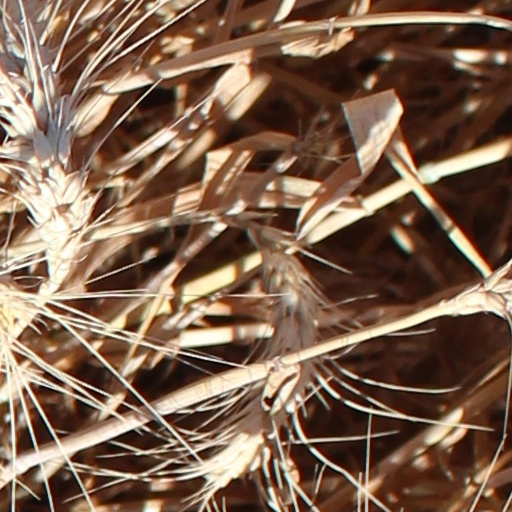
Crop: wheat